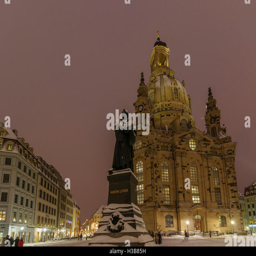
church with monument to theologian in the snow